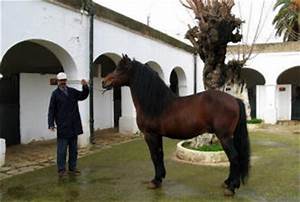
Label: cavallo